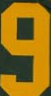
Number: 9